Witney Town Hall

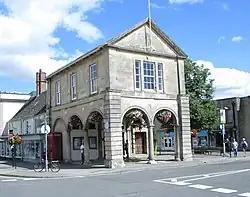
Witney Town Hall

Witney Town Hall is a municipal structure in Spring Lane in Market Square, Witney, Oxfordshire, England. The town hall, which is the headquarters of Witney Town Council, is a Grade II* listed building.